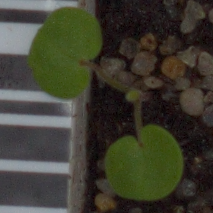
Label: smallflowered_cranesbill